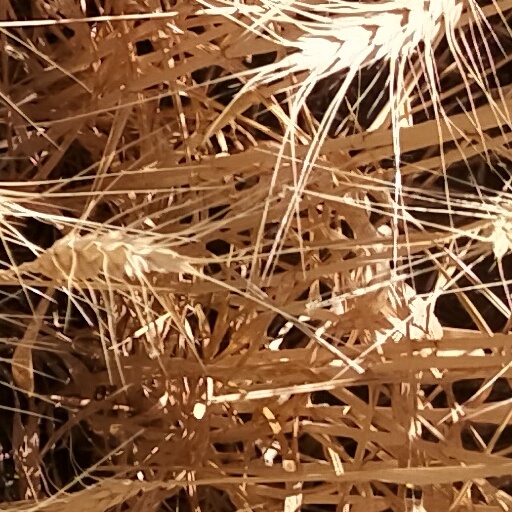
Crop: wheat